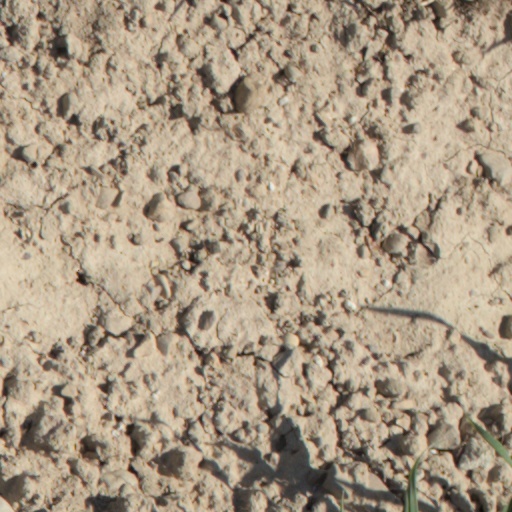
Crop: wheat